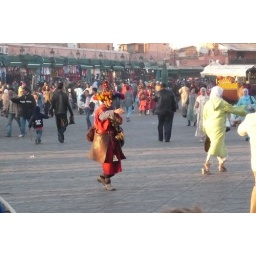
water seller in the market